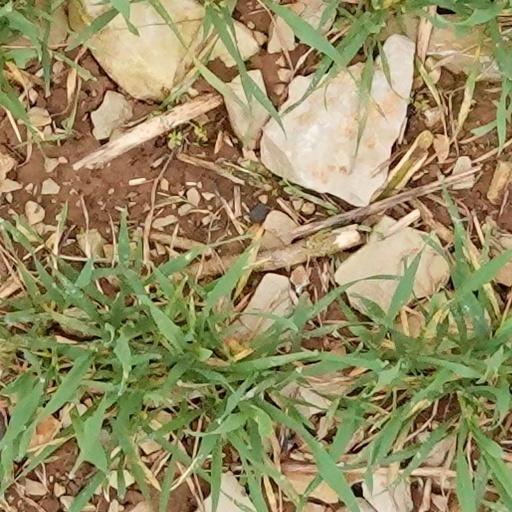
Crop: wheat